Operation Weak Meat

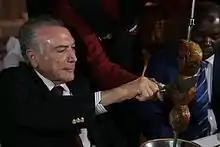
On March 19, 2017, President Michel Temer dined at a steakhouse with ministers and ambassadors in an attempt to mitigate the effects of Operation Carne Fraca.

The minister of Agriculture, Livestock, and Supply, Blairo Maggi, from the Progressive Party, stated on March 18 in Cuiabá that some employees deviated from their duties and asserted that he will not stop consuming and recommends the consumption of Brazilian meat, stating that there is no risk at all.